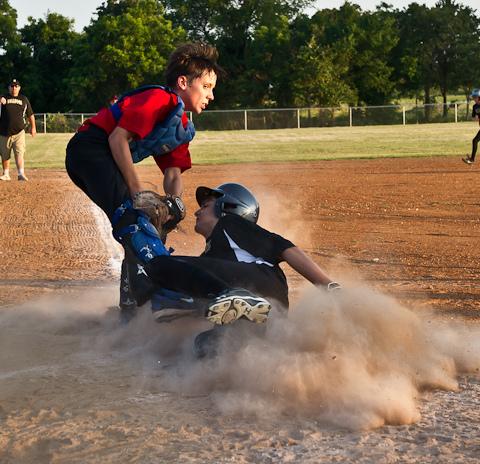
A baseball player sliding into a base while injuring the baseman.